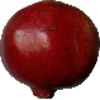
Label: Pomegranate 1